Elmers End

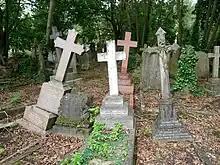
Beckenham Cemetery is located in Elmers End

The name Beckenham came about 50 years later, although this claim is completely contradicted by the Bromley Council website which shows Beckenham being historically present since AD862 and Elmers End since AD1226.